Burmese curry

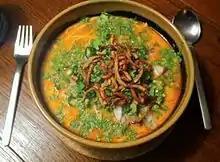
A bowl of khow suey

"Khow suey", also known as "khausa", is a South Asian adaptation of the Burmese coconut milk curry noodle soup called ohn no khao swè. It was introduced to the region by the Memon community of India who adapted this dish, likely coinciding with the emigration of South Asians from Burma in the 1960s, and is now a Memon specialty.